Badges of the United States Navy

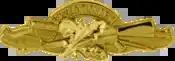
Expeditionary Supply Corps Officer (NESCO) insignia

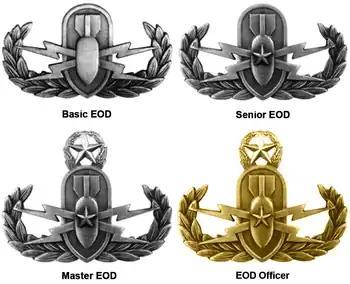
Explosive Ordnance Disposal Badges

The Enlisted Expeditionary Warfare Specialist Insignia is awarded to enlisted United States Navy personnel (and select United States Coast Guard personnel temporarily assigned to the U.S. Navy) who satisfactorily complete the required qualification course and pass a qualification board hearing. Enlisted members E-5 and above shall obtain the Enlisted Expeditionary Warfare (EXW) Specialist qualification while assigned to a qualifying unit. Enlisted members E-4 and below may voluntarily obtain EXW qualification while assigned to a qualifying unit and who meet eligibility requirements. The qualification was developed to provide a chance for enlisted sailors in the Navy Expeditionary Combat Command (NECC) community (naval personnel serving in a maritime security or maritime combat related role) to earn a warfare qualification. Core qualification skills include (but are not limited to) weapons qualification and maintenance, marksmanship, land navigation, field communications, and expeditionary camp deployment. The pin depicts the bow and superstructure of a Sea Ark 34 foot patrol boat superimposed on a crossed cutlass and M16A1 rifle on a background of ocean swells.